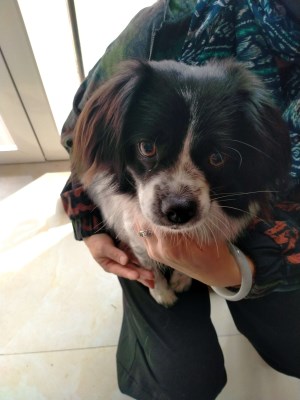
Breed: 3336-n000121-chinese_rural_dog